Lunar eclipse

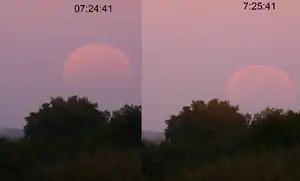
October 2014 lunar eclipse viewed from Minneapolis during sunrise on 8 October 2014. Both the Moon and Sun were visible at that time.

A "selenelion" or "selenehelion", also called a "horizontal eclipse", occurs where and when both the Sun and an eclipsed Moon can be observed at the same time. The event can only be observed just before sunset or just after sunrise, when both bodies will appear just above opposite horizons at nearly opposite points in the sky. A selenelion occurs during every total lunar eclipse—it is an experience of the "observer", not a planetary "event" separate from the lunar eclipse itself. Typically, observers on Earth located on high mountain ridges undergoing false sunrise or false sunset "at the same moment of a total lunar eclipse" will be able to experience it. Although during selenelion the Moon is completely within the Earth's umbra, both it and the Sun can be observed in the sky because atmospheric refraction causes each body to appear higher (i.e., more central) in the sky than its true geometric planetary position.